The Church Studios

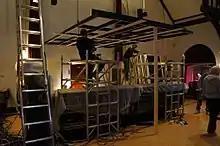
The 2013 refurbishment

With the help of Walter-Storyk Design Group and Miloco Builds, Epworth transformed The Church Studios into a modern studio complex. While the top floor was left relatively untouched, the downstairs floors were completely refurbished to offer three studios: a large tracking room, an SSL studio and a writing suite. In the large tracking room he installed a 72 channel vintage EMI Neve console consisting of two halves: one from Abbey Road Studios and one from the Pathe Marconi Studios in Paris. The downstairs studio, featuring a vintage SSL console, had to be raised off the ground to deal with the high sound pressure levels, as a pair of custom Augspurger monitors were installed.